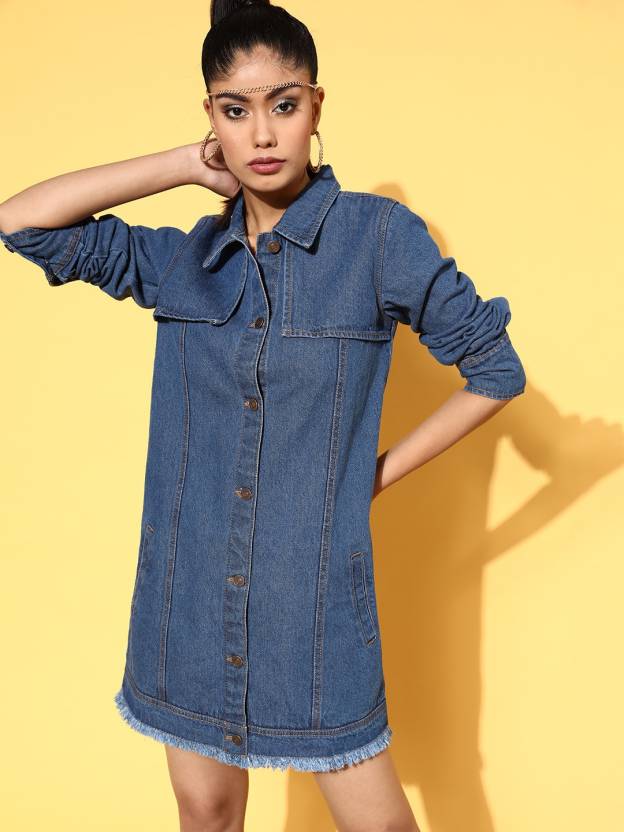
Product: Women Shirt Blue Dress
Price: ₹734
Colors: Blue
Pattern: Solid
Description: Blue Front Flap Denim Shirt Dress, in Denim fabric, Unlined, Above Knee Length, Comfort Fit, Button Closure, Straight Hemline and features Flap Detail At Front